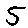
Label: 5